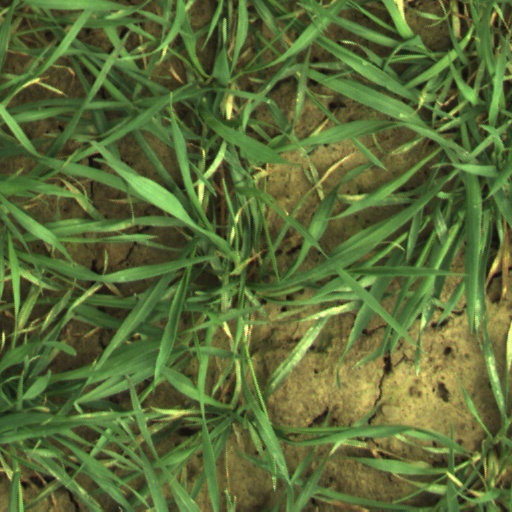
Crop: wheat